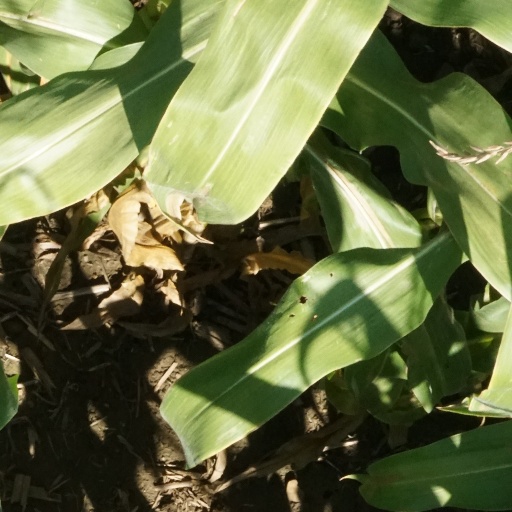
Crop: maize; corn